Law of Portugal

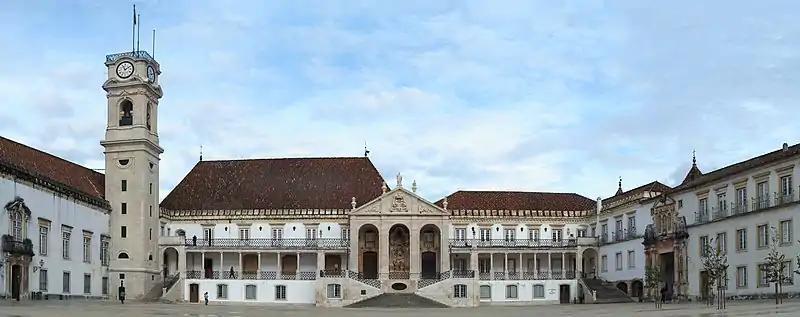
The Faculty of Law of the University of Coimbra, at the University Yard.

Following the establishment of the Constitutional Monarchy, Portugal applied deep reforms in its legal system that included a wide process of legal codification. This process led to the creation of a number of codes of law, including the constitutions themselves (Constitution of 1822, replaced by the Constitutional Charter of 1826), the Administrative Code (1842), the Penal Code (1852, after a failed initial attempt in 1837), the Civil Code (1867) and the Commercial Code (1883).